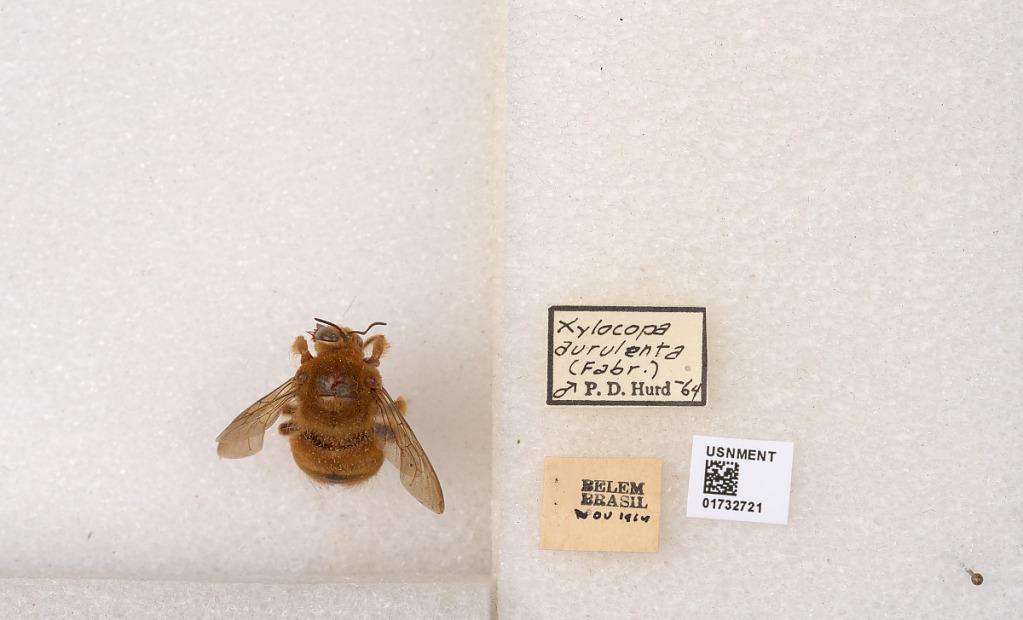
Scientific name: Xylocopa (Neoxylocopa) aurulenta (Fabricius)
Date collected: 1914-11-1
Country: Brazil
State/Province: Para
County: Belem
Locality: Belem
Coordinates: -1.3661, -48.4243
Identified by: Hurd, P. D.